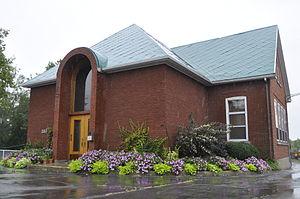
Cet article recense les lieux patrimoniaux de Montréal inscrit au répertoire des lieux patrimoniaux du Canada, qu'ils soient de niveau provincial, fédéral ou municipal.